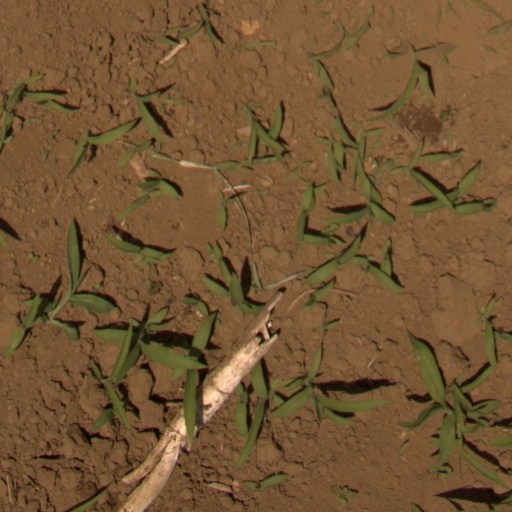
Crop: Jerusalem artichoke